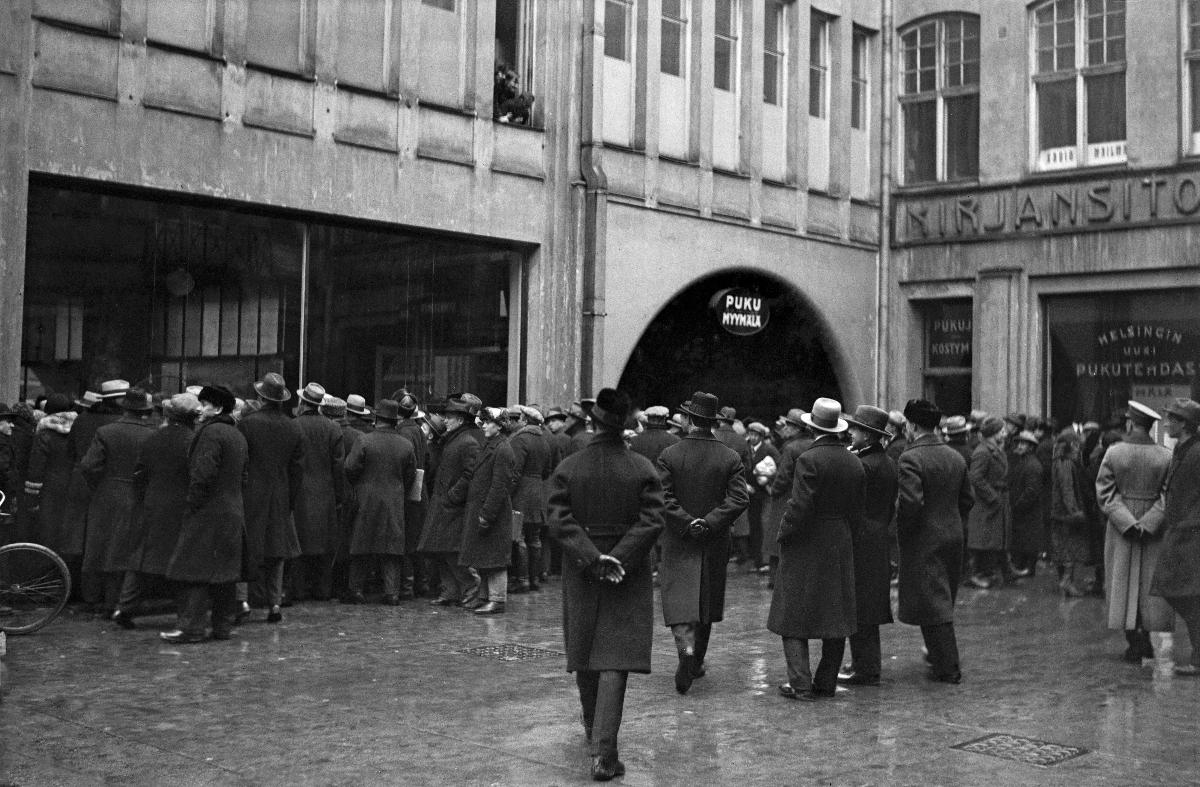
Oy Alkoholiliike Ab:n myymälät aukeavat
Oy Alkoholiliike Ab:s butiker öppnas; The shops of the Alcohol Company open
sisällön kuvaus: Asiakkaat jonottavat Oy Alkoholiliike Ab:n kauppoihin Helsingissä 5.4.1932. content description: Customers are queueing to the shops of the Alcohol Company in Helsinki 5.4.1932. innehållsbeskrivning: Kunder köar till Oy Alkoholiliike Ab:s butiker i Helsingfors 5.4.1932.
Kuvaaja: Sundström, Hugo, kuvaaja
Vuosi: 1932
Paikka: Suomi, Uusimaa, Helsinki; Suomi
Aiheet: alkoholi (päihteet); kieltolait; kieltolain kumoaminen; ihmiset; jonot; Alko; HBL; alcohol (beverage); prohibition acts; queues; alcohol; prohibition law; people queueing; alkohol (rusmedel); förbudslagar; människor (släkte); köer; alkohol; förbudslagen; förbudslagens upphävande; människor